Duncan II of Scotland

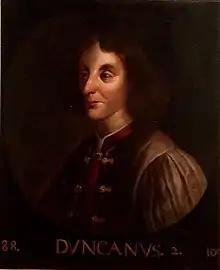
Duncan II as portrayed in a series of portraits at Holyrood Palace ordered by Charles II

Donnchad mac Máel Coluim (Modern Gaelic: "Donnchadh mac Mhaoil Chaluim"; anglicised as Duncan II; c. 1060 – 12 November 1094) was King of Alba. He was son of Malcolm III (Máel Coluim mac Donnchada) and his first wife Ingibiorg Finnsdottir, widow of Thorfinn Sigurdsson, earl of Orkney.